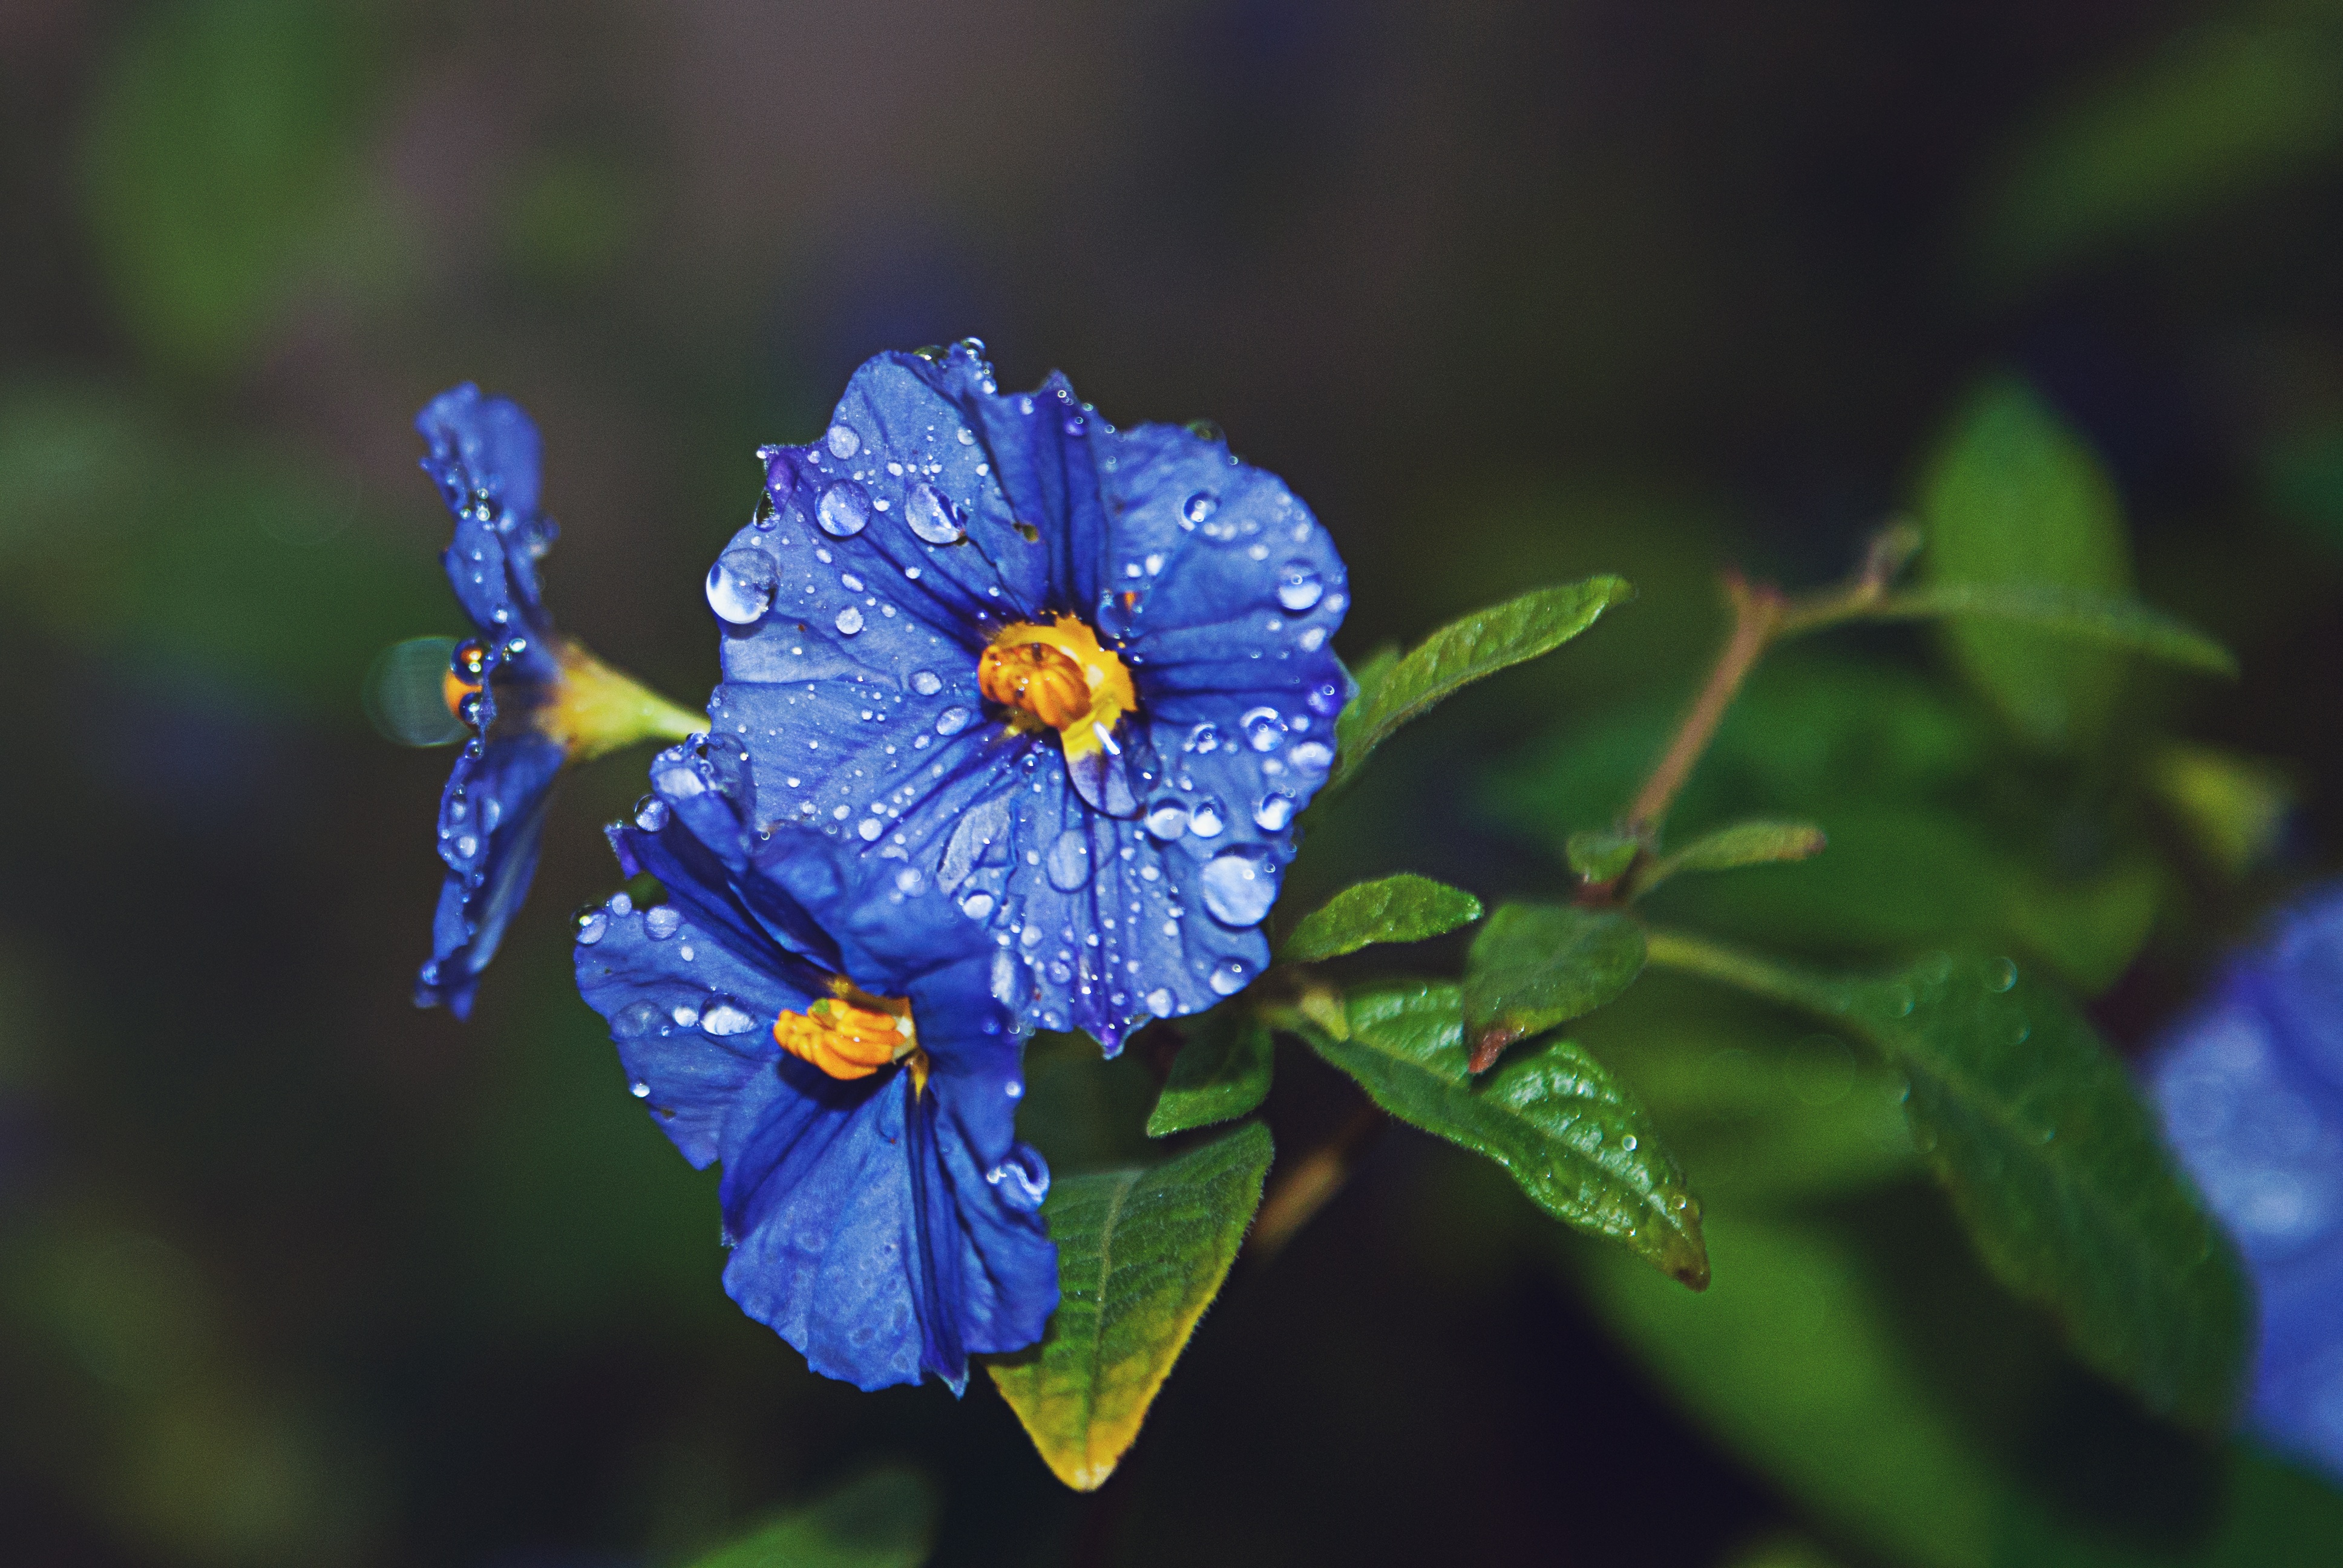
nature, blossom, plant, photography, flower, green, insect, botany, blue, flora, fauna, invertebrate, wildflower, close up, nectar, macro photography, flowering plant, dayflower, land plant, dayflower family